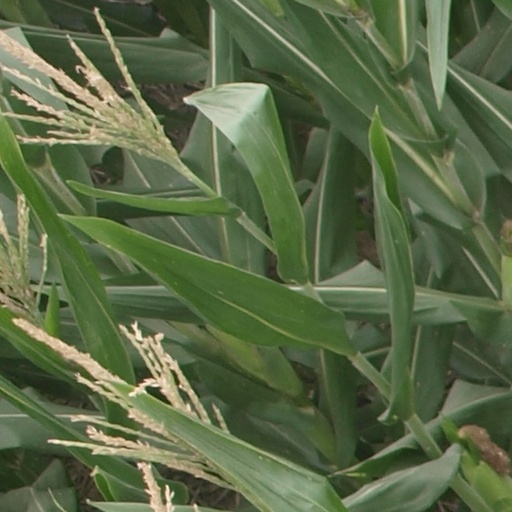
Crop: maize; corn